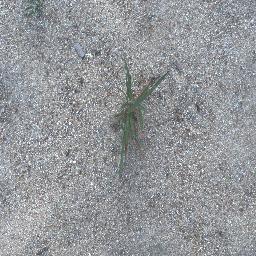
Label: negative